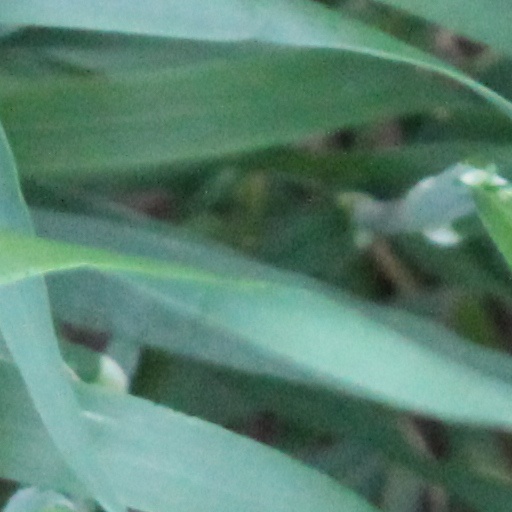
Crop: wheat